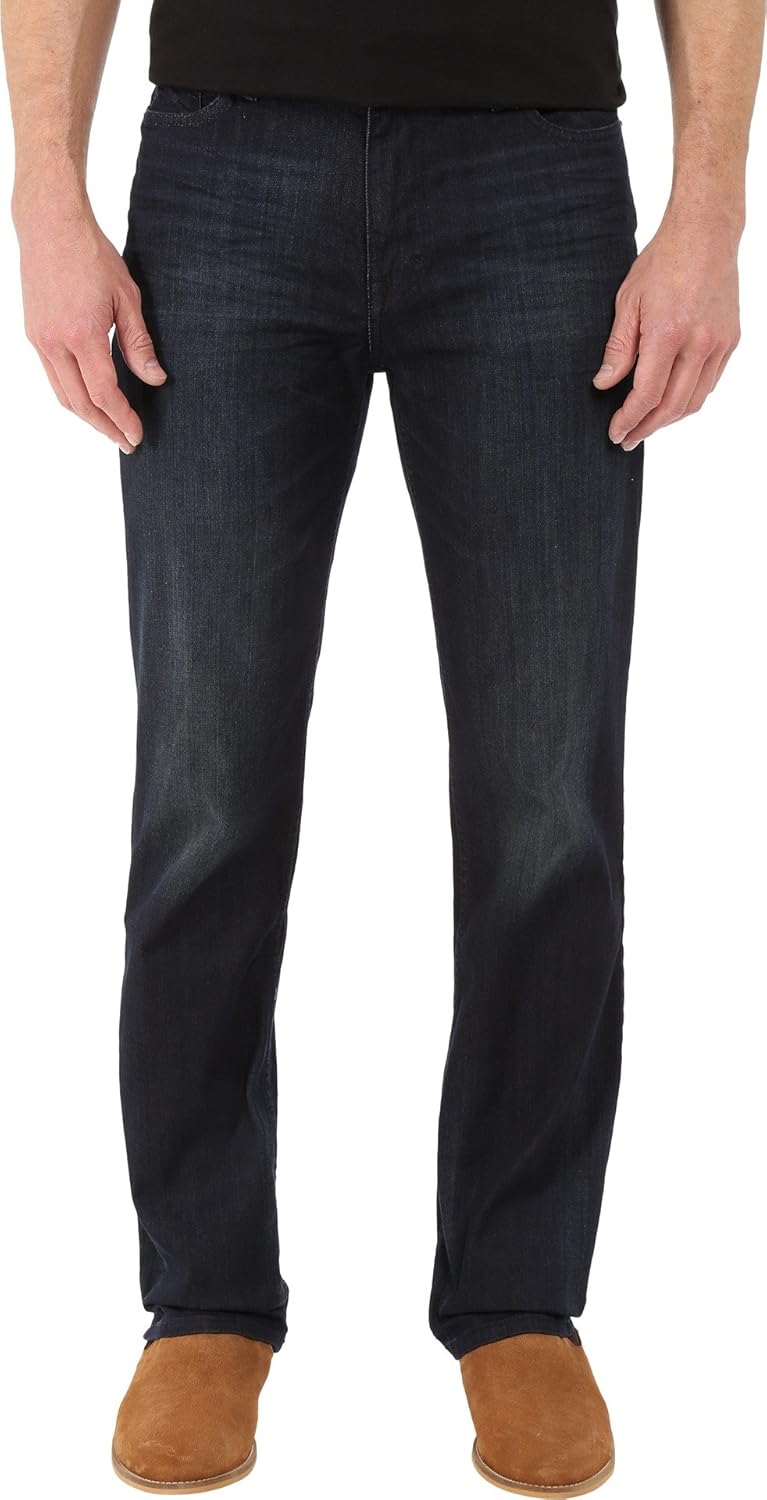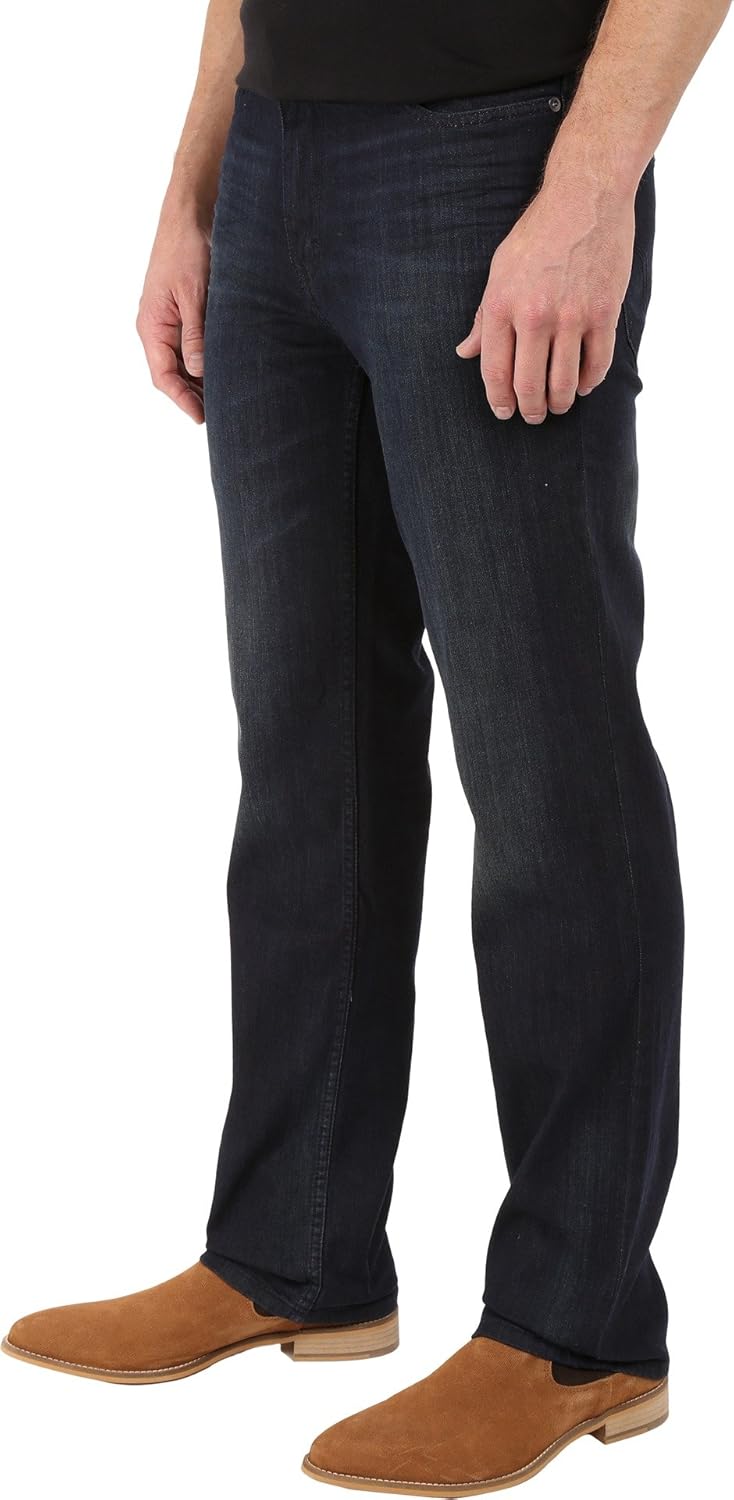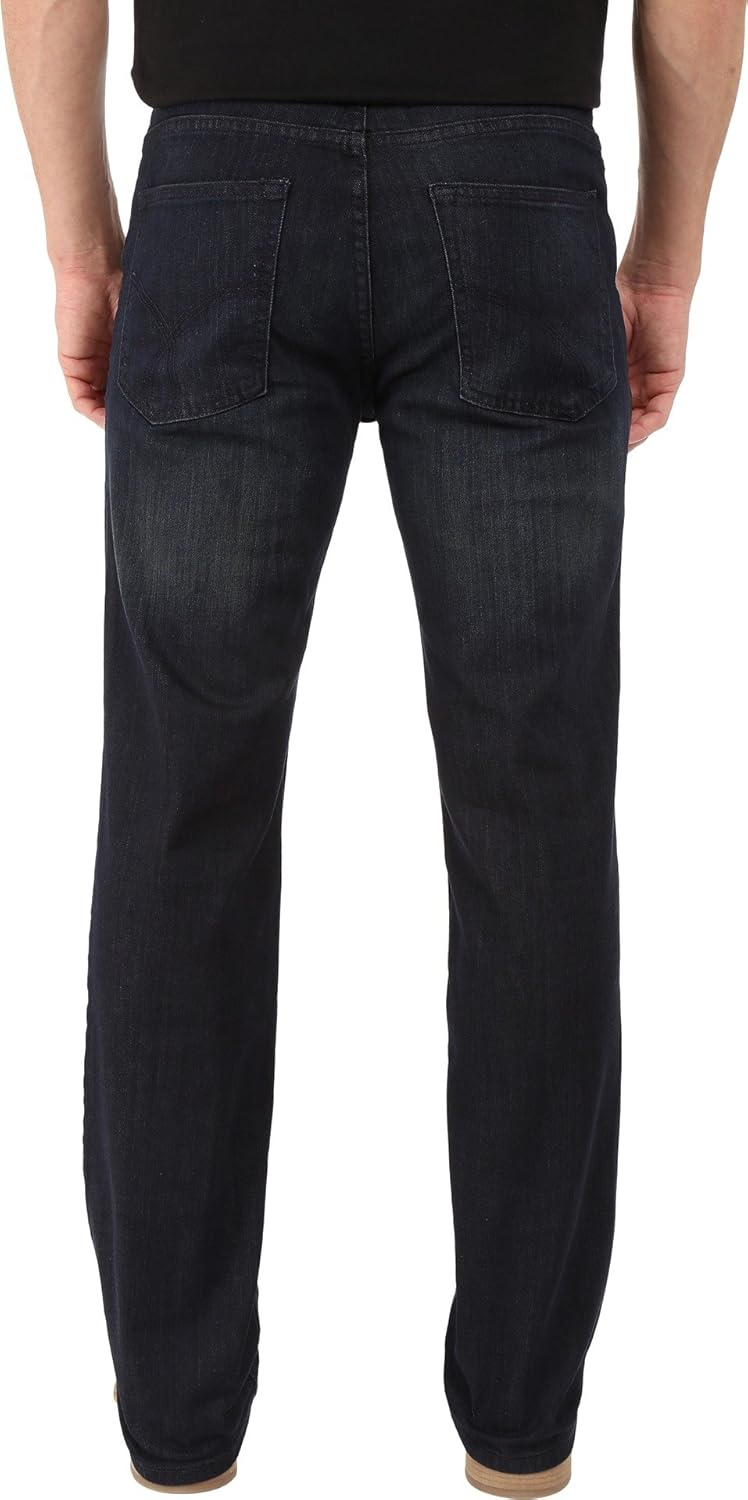
Calvin Klein Men's Straight Jeans
Category: AMAZON FASHION
The Calvin Klein Straight Fit Denim Jean sits below the natural waist, straight through the hip and thigh, and straight from the leg to ankle. Available in multiple inseams and features a 17" leg opening
Features: 97% Cotton, 3% Elastane | Button closure | Straight Fit Denim sits below the natural waist, straight through the hip and thigh, and straight from the leg to ankle | Features a zip fly with button closure, 5-pockets with the signature omega stitch design on the back pocks, a belt loop waistband, and a 17" leg opening | Fabrication contains just a hint of stretch that allows for easy movement and comfortable all-day wear | Whether the design is clean-cut or ripped destructed, these jeans are well-crafted and will be a new staple in your closet | The Calvin Klein Straight Fit Denim Jean sits below the natural waist, straight through the hip and thigh, and straight from the leg to ankle. Available in multiple inseams and features a 17" leg opening | This jean is available in waist sizes 30 through 40 | This jean is available in 3 inseams.